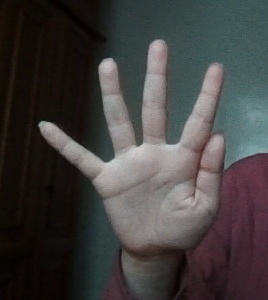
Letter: sheen